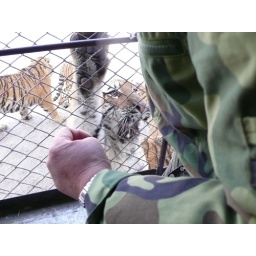
Woman taunting tiger with live chicken before tossing the chicken over to the tigers